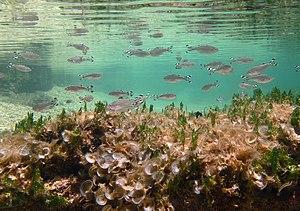
Un banc de poissons pavillons rayés (Kuhlia mugil) juvéniles à la Réunion.
L'île de La Réunion est un département d'outre-mer français situé dans le sud-ouest de l'océan Indien.
Kuhlia est un genre de poissons appartenant à la famille des Kuhliidae.